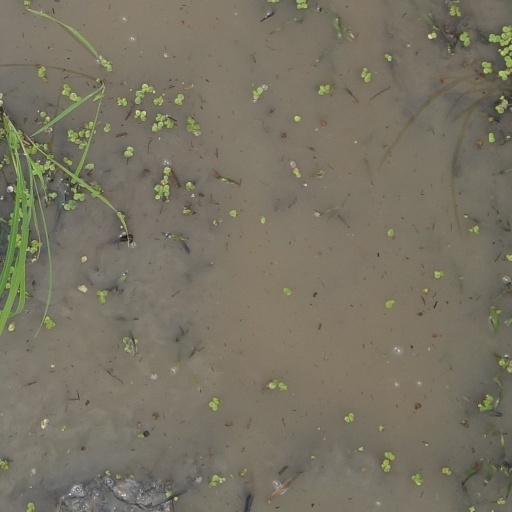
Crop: rice